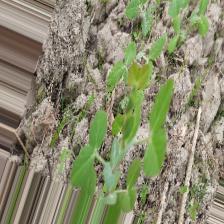
Label: Lentil Rust